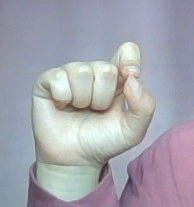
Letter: fa